Humphrey the Whale

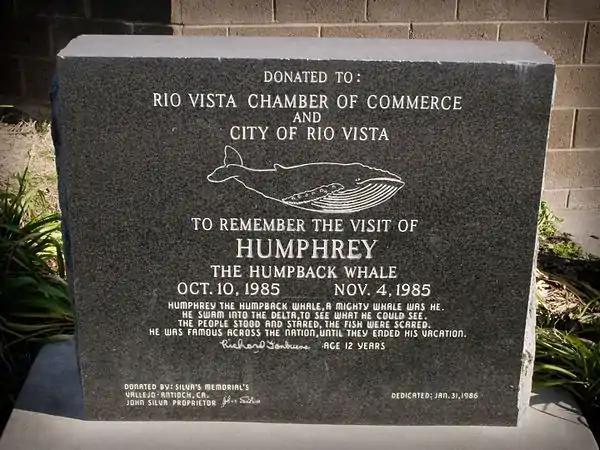
Granite monument in Rio Vista

Early the next morning, the equipment was loaded onto the private yacht, "Boot Legger", loaned by its owner for the rescue effort. Directed to the location in the slough where Humphrey was last seen, the speaker was lowered over the side of the boat, the sounds were played, and Humphrey emerged from the water at the bow of the ship. The captain quickly started down the river with Humphrey close in tow. With the assistance of numerous fish and wildlife agencies, including the Army's 481st Transportation Company (Heavy Boat), the crew led him the many miles back down the Sacramento river, alternately playing and not playing the whale songs to keep his interest. Large numbers of spectators lined the banks of the river.